Augusto Conte Mac Donell

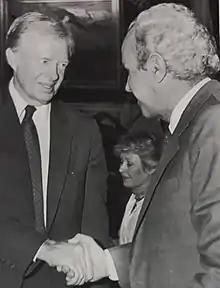
Conte Mac Donell (right) with U.S. president Jimmy Carter in 1984

Augusto Conte Mac Donell (4 May 1926 – 5 February 1992) was an Argentine lawyer, human rights activist and politician. He was a leader of the Christian Democratic Party, and co-founded and led the Center for Legal and Social Studies (CELS). He was a defender of human rights.